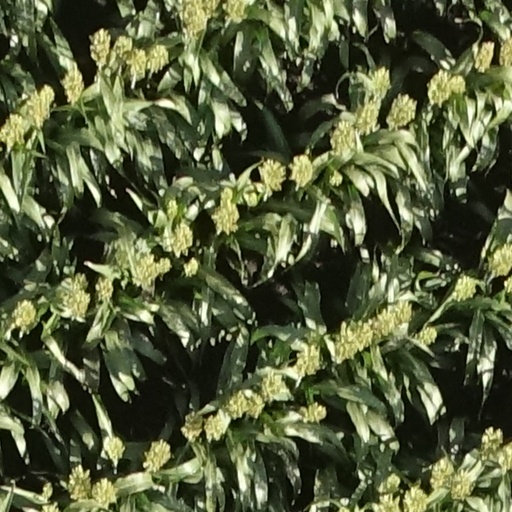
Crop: sorghum